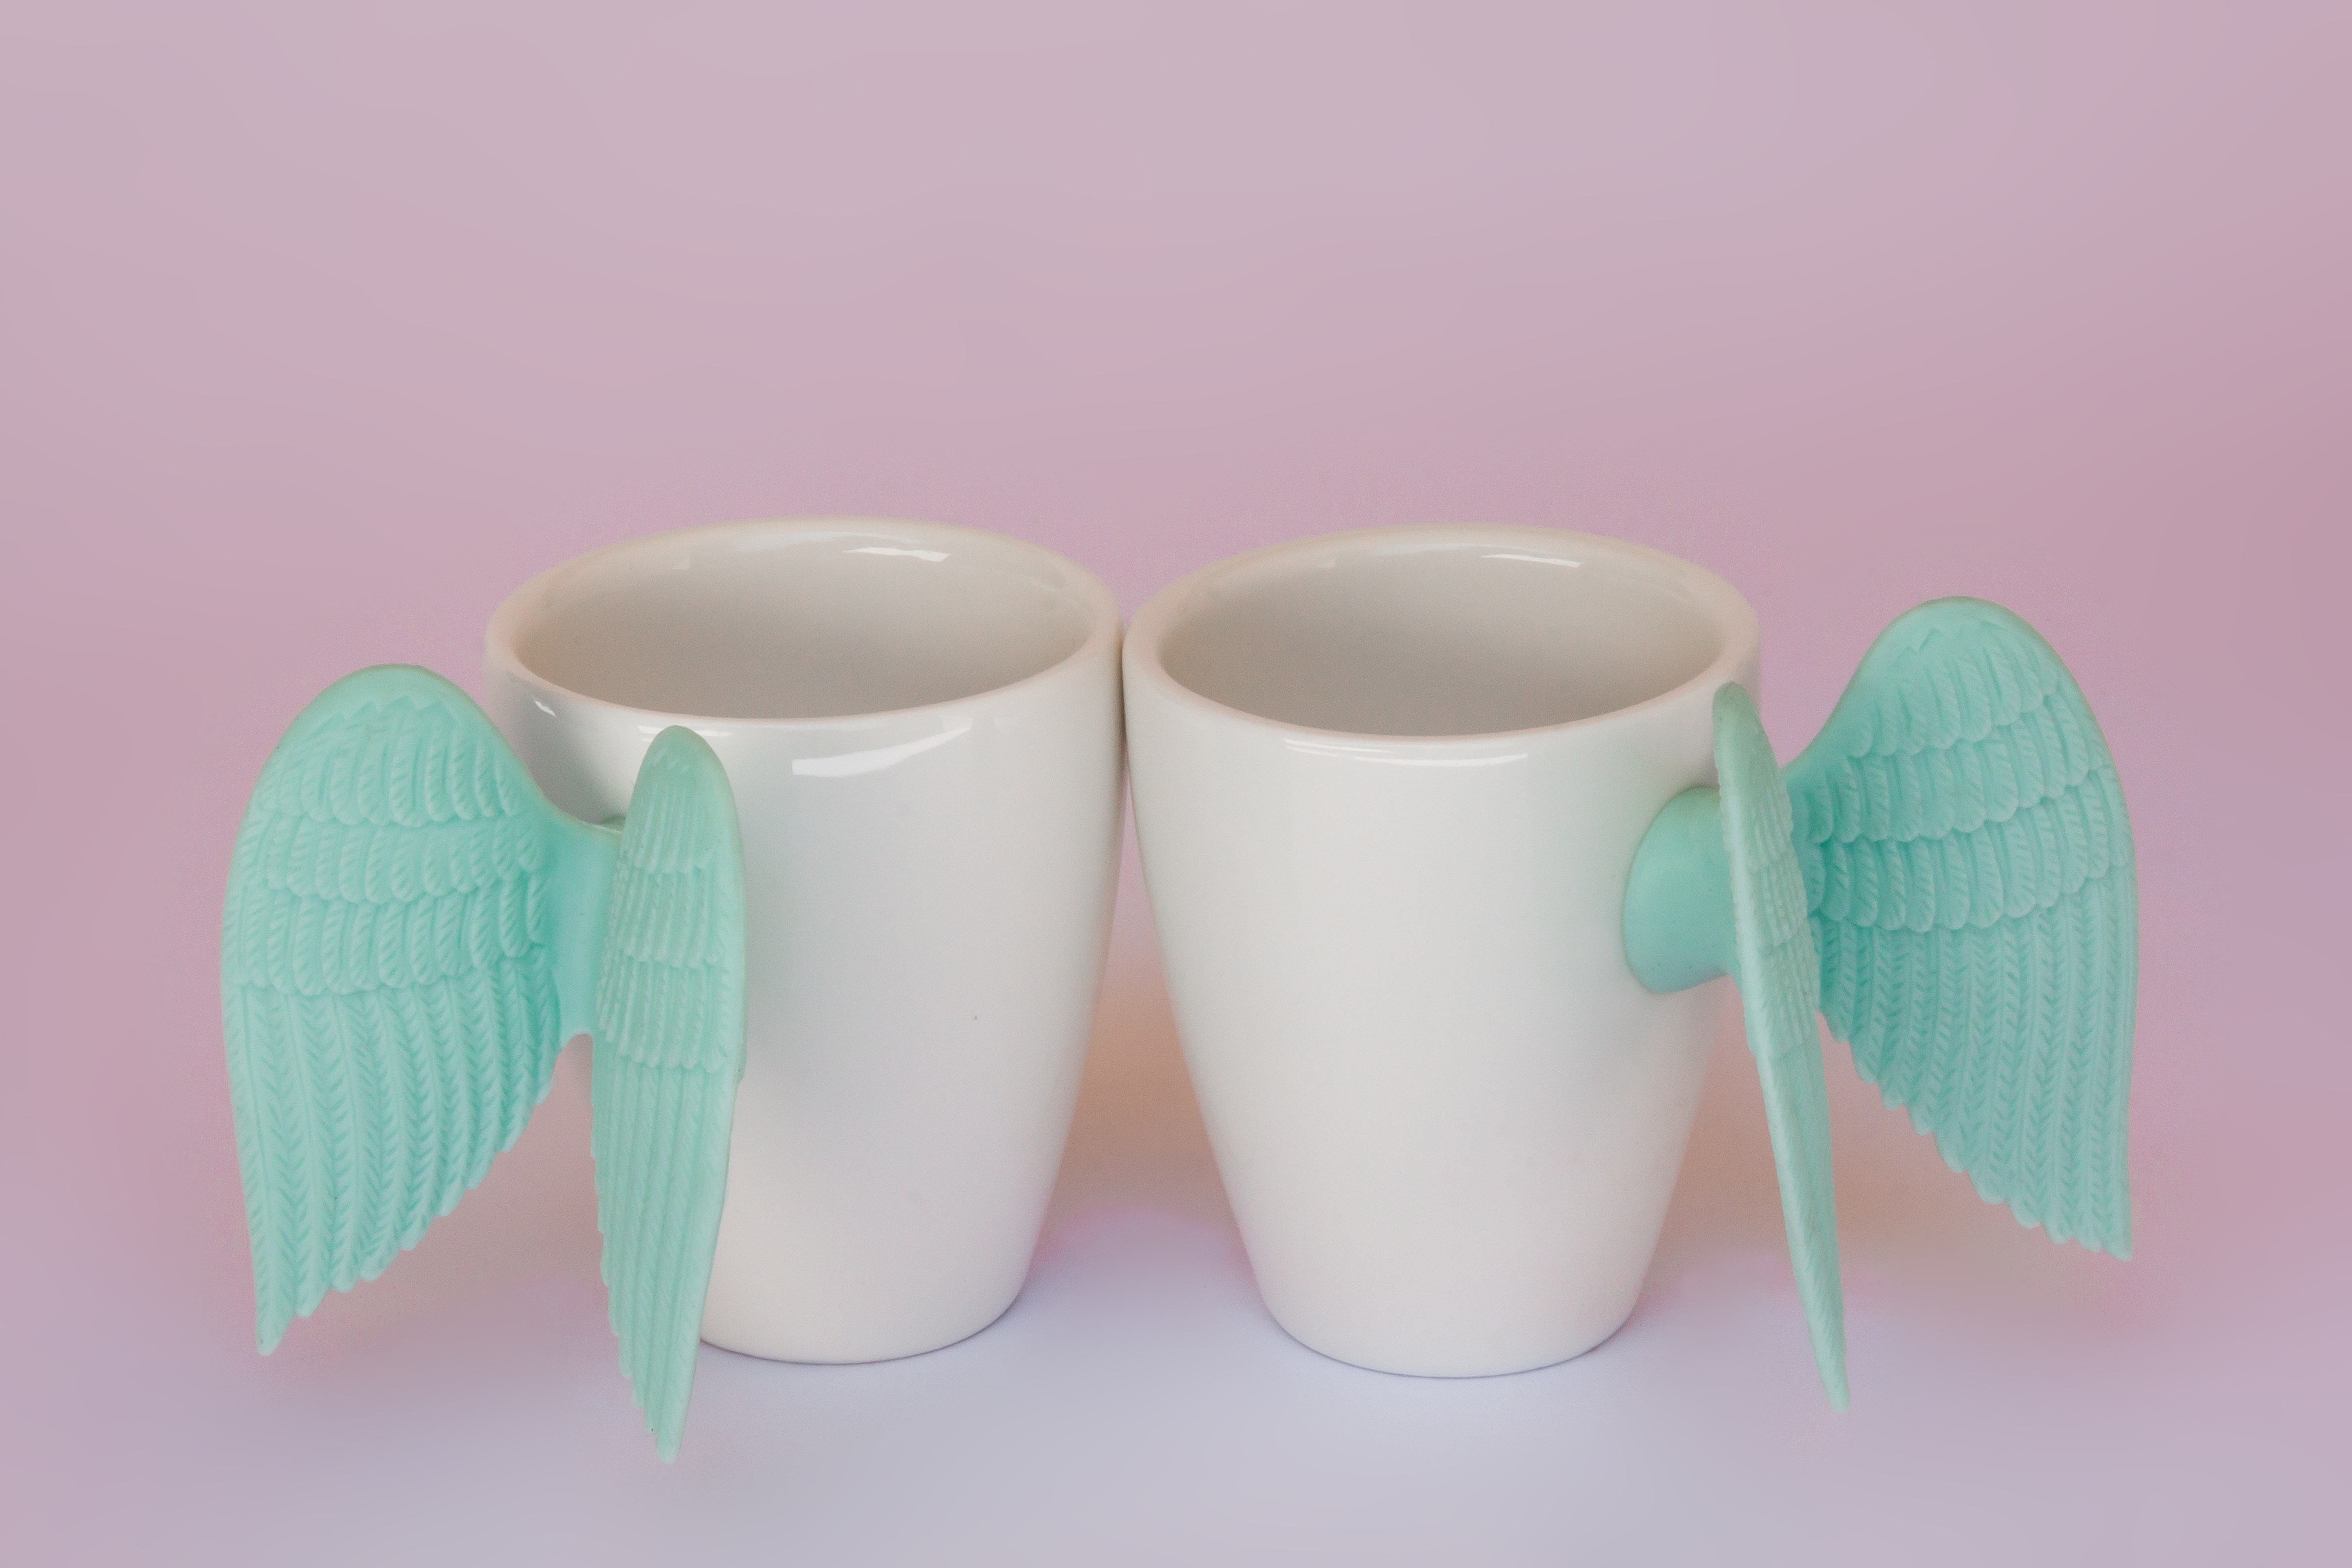
wing, cup, saucer, ceramic, coffee cup, material, product, turquoise, porcelain, symbolic, silicone, drinkware